2018 Venezuelan presidential election

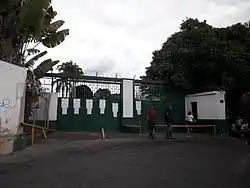
Empty polling station in Caracas on election day

In a January 2018 poll surrounding the presidential election, Meganalisis stated that only 29% of respondents desired to vote in the elections and 72.5% stated that they did not trust the CNE electoral body. Those who chose not to vote had various reasons; 45% believed that even if they voted, hunger would continue, 20% believed it was a "waste of time", and 13% believed that the opposition had betrayed the country. As for the support of political parties, 81% stated that they were not part of any party, 12% were part of the government PSUV party, and 6% supported the opposition-led MUD.